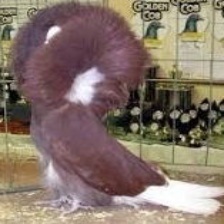
Species: JACOBIN PIGEON
Scientific name: COLUMBA LIVIA